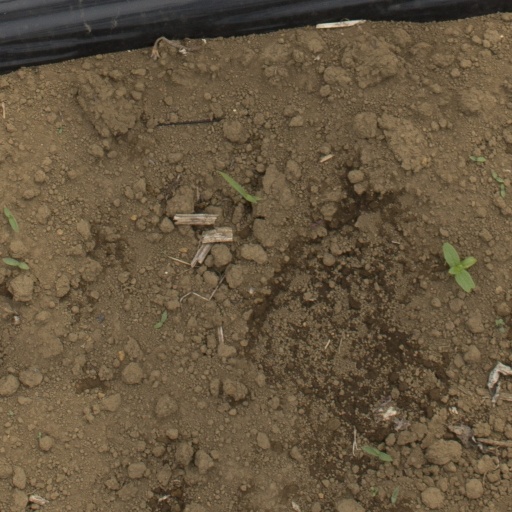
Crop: Jerusalem artichoke